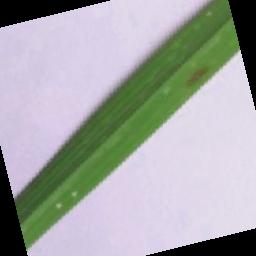
Label: Rice___Brown_Spot